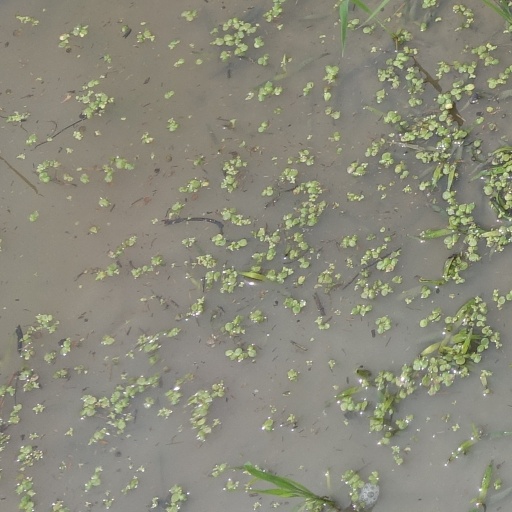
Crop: rice